Privacy

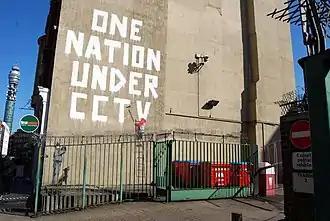
Banksy's "One Nation Under CCTV" graffiti, adjacent to an actual CCTV camera

Privacy is the ability of an individual or group to seclude themselves or information about themselves, and thereby express themselves selectively.